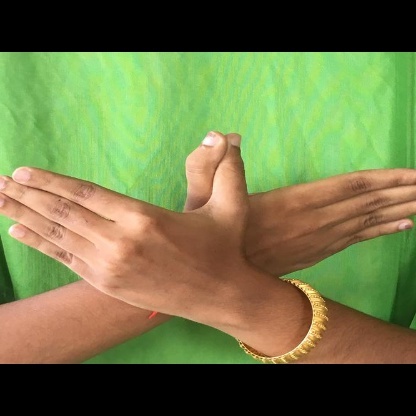
Mudra: Garuda